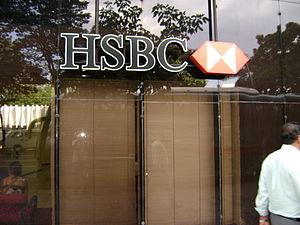
HSBC est un groupe bancaire international britannique présent dans 84 pays et territoires et rassemblant 60 millions de clients. Son siège social est à Londres dans le quartier d'affaires de Canary Wharf.